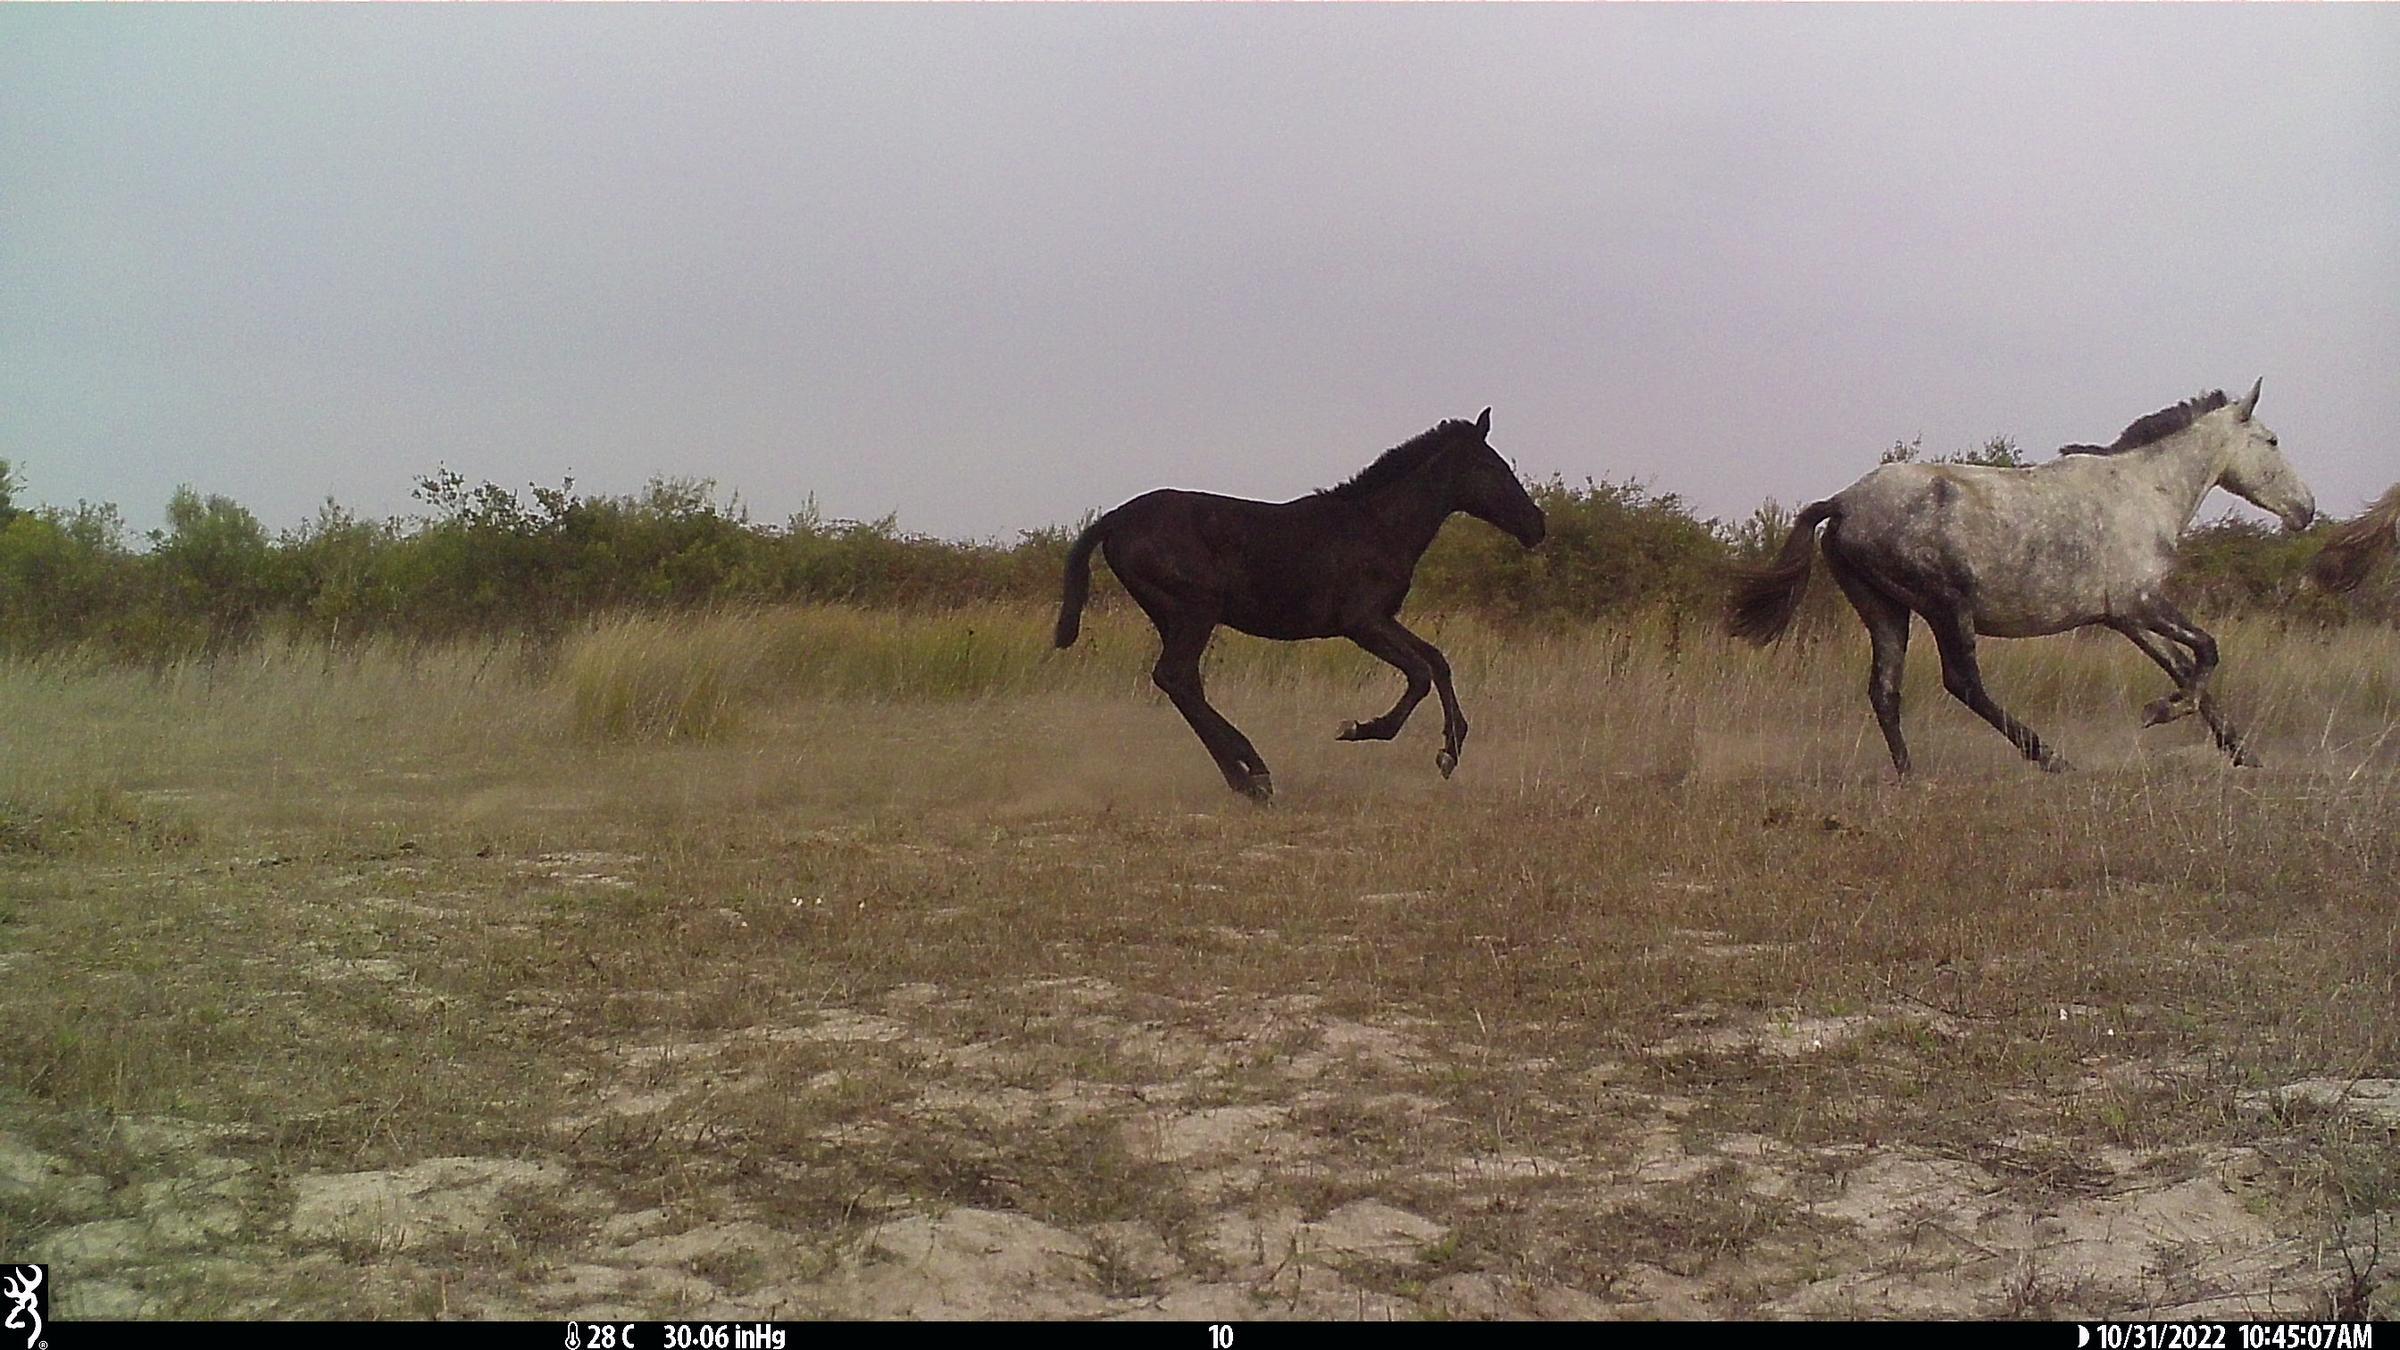
Species: Equus sp